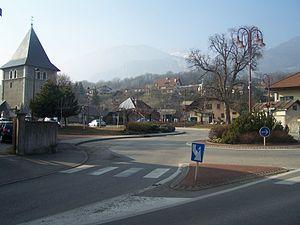
Centre de la commune de Gilly-sur-Isère en Savoie.
Gilly-sur-Isère est une commune française située dans le département de la Savoie, en région Auvergne-Rhône-Alpes.